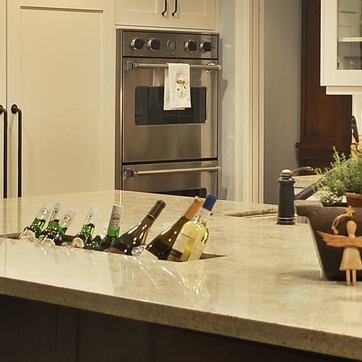
Material: metal